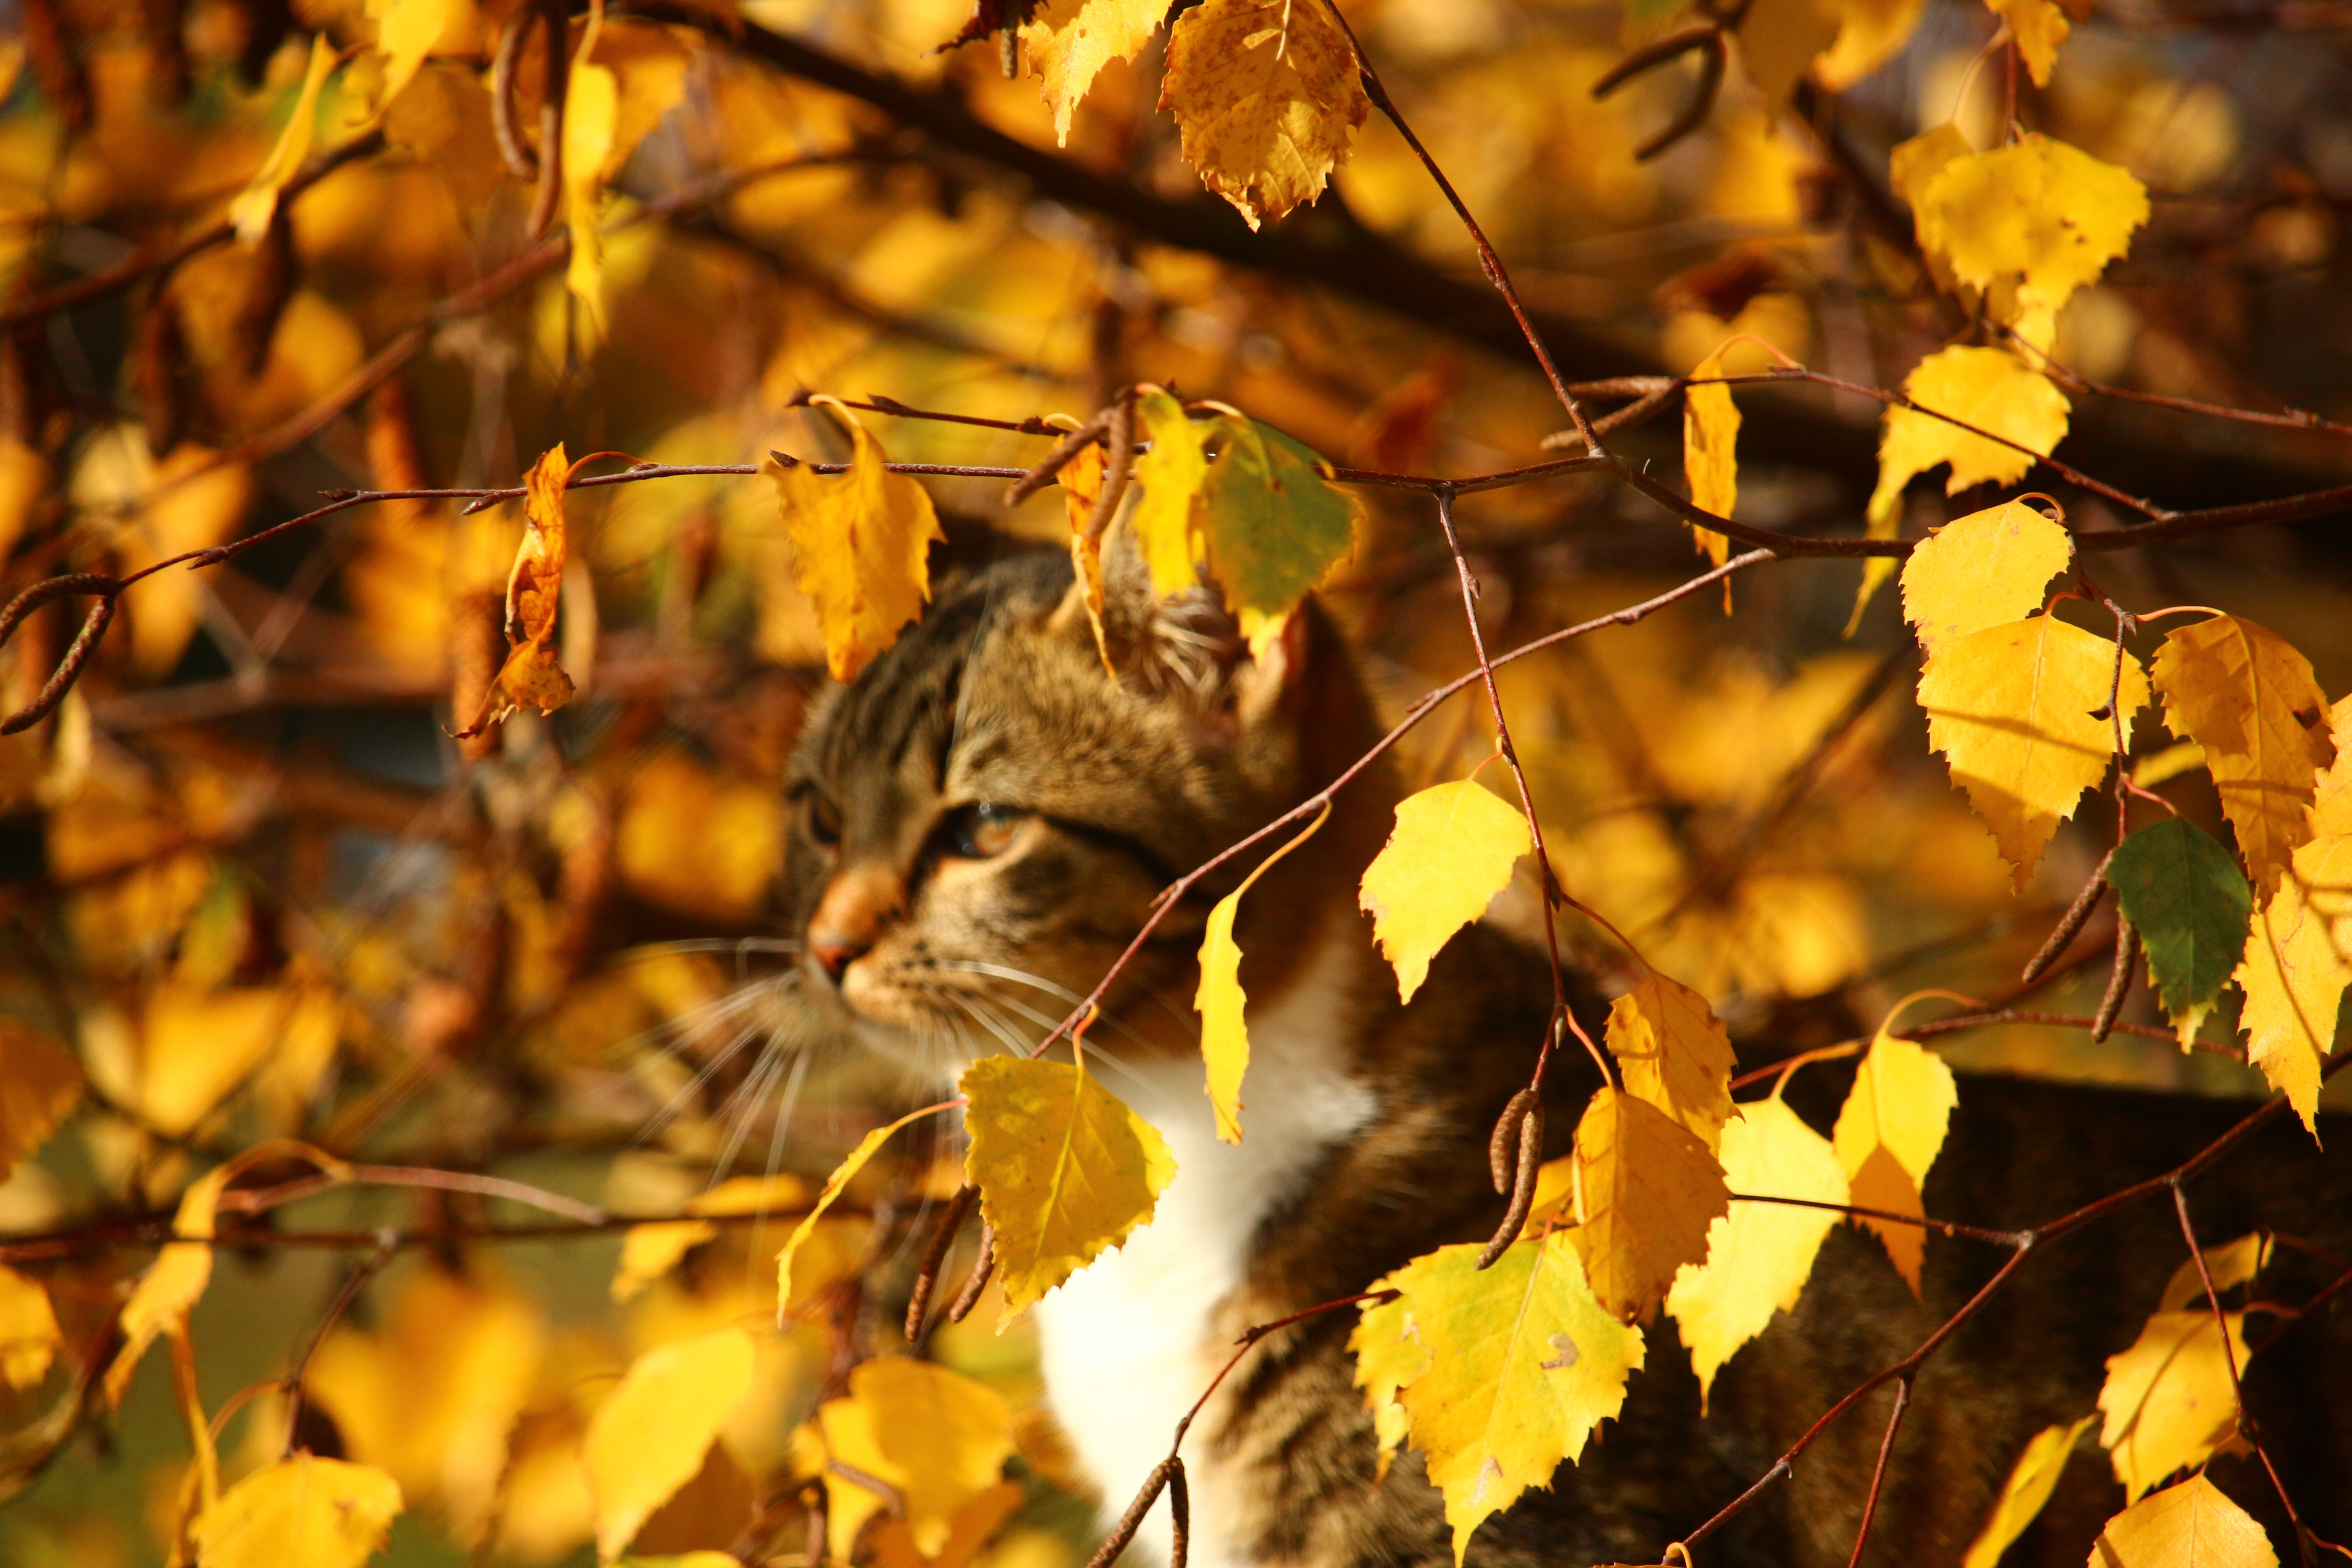
tree, nature, branch, plant, sunlight, leaf, flower, cat, autumn, yellow, flora, season, camouflage, branches, hide, deciduous, mieze, fall foliage, domestic cat, mackerel, flowering plant, hiding place, woody plant, land plant